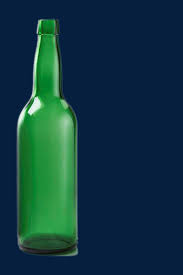
Waste category: glass